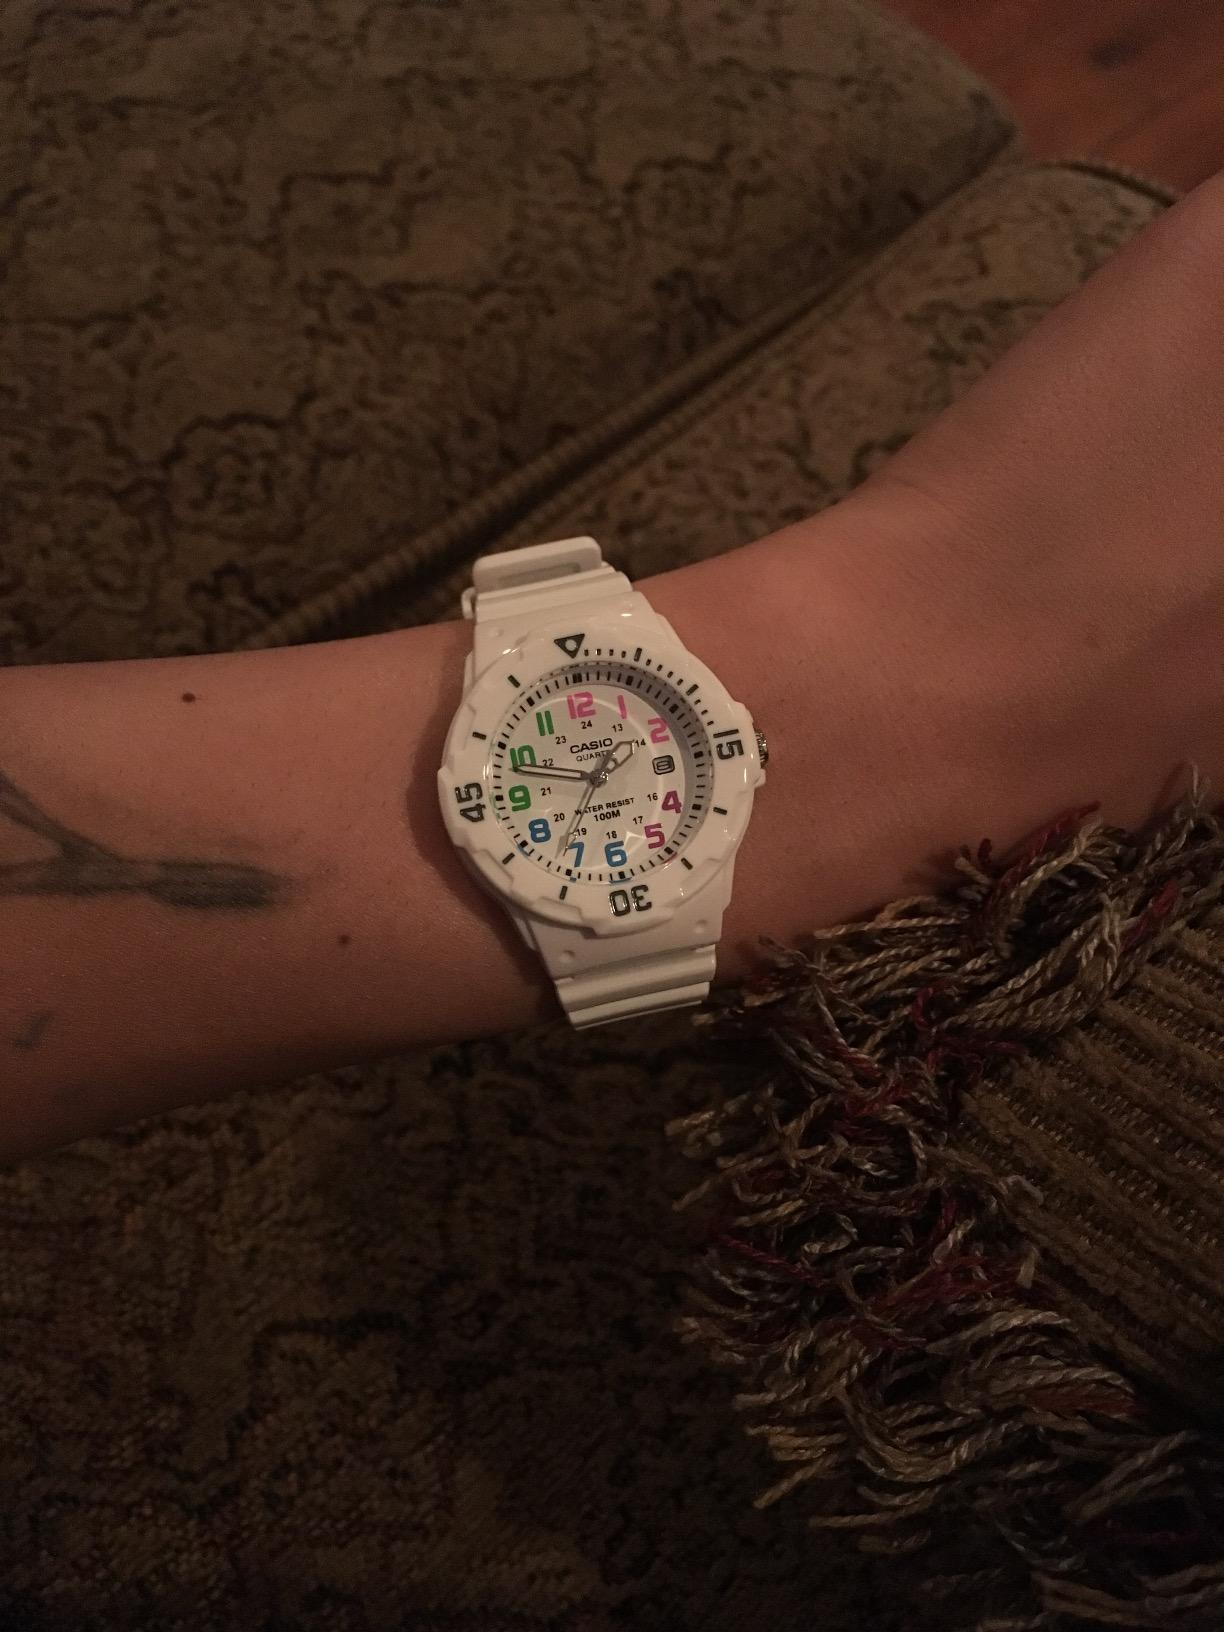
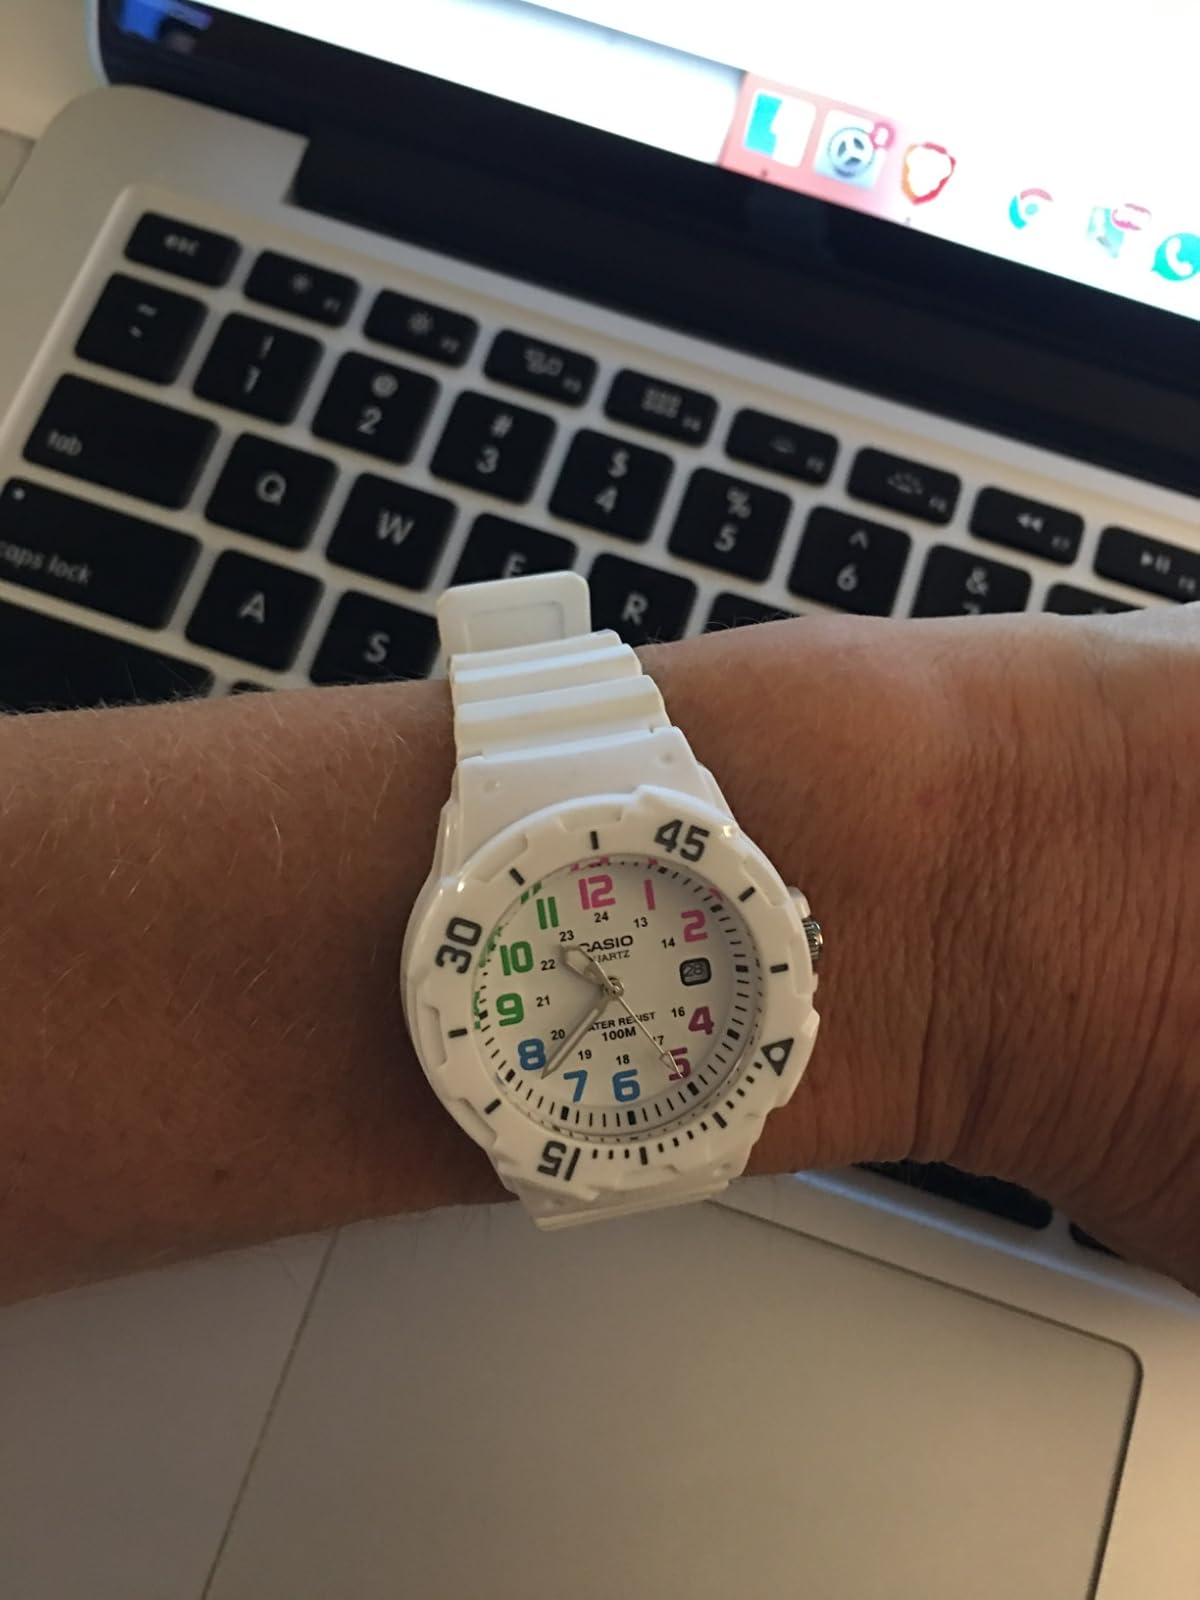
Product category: accessories_watch
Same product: yes